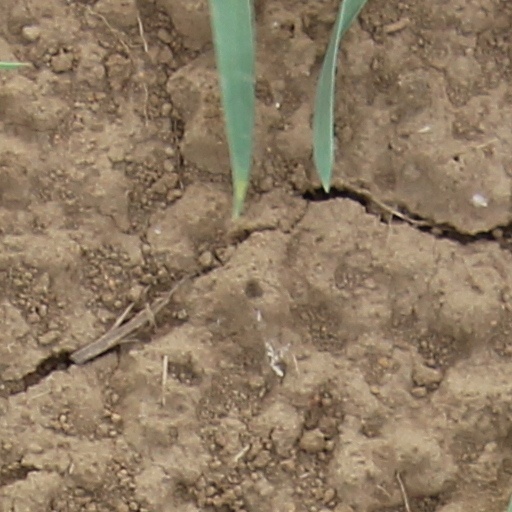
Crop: wheat